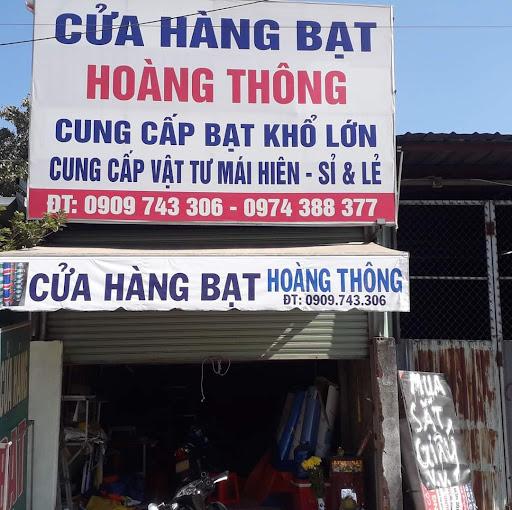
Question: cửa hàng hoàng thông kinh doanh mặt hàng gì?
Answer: cửa hàng hoàng thông kinh doanh các loại bạt và vật tư mái hiên